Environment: real
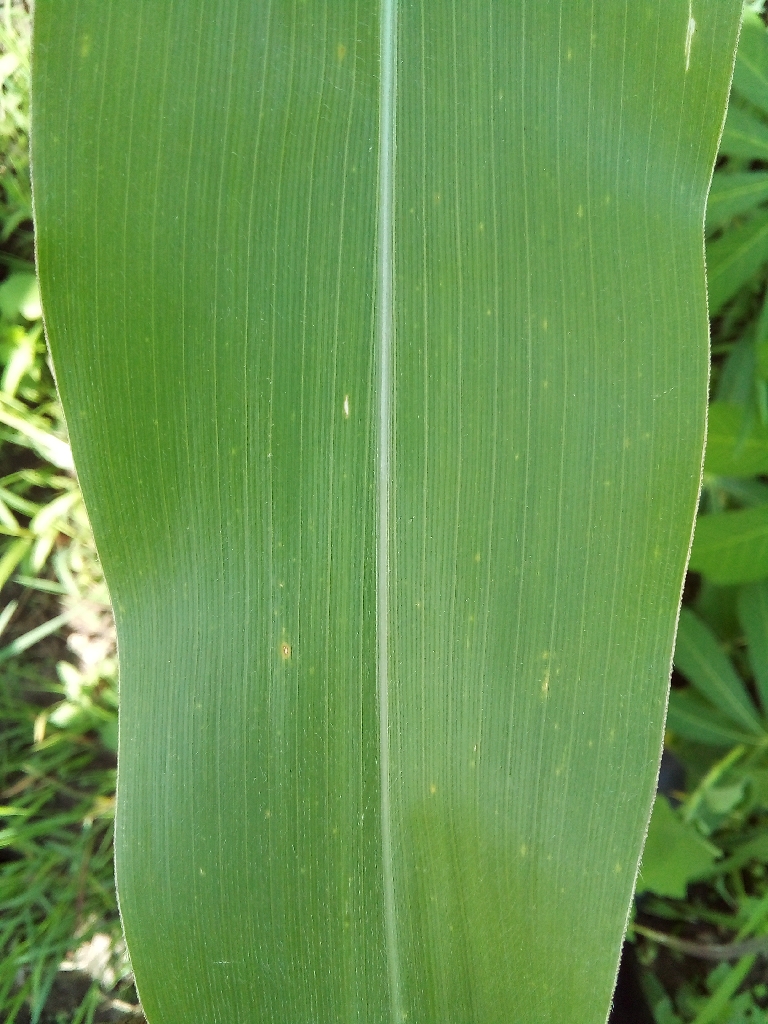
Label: healthy